1985 Mexico City earthquake

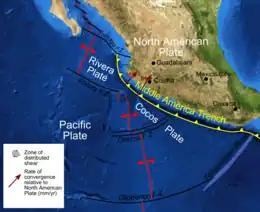
Map showing regional tectonic plates and the Middle America Trench.

Much of Mexico's volcanic and seismic activity stems from the movement of the North American plate against the Cocos and Pacific plates and it is one of the most active trenches in the world. Each year more than 90 tremors above magnitude 4.0 are recorded in this zone.